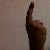
The image shows a hand gesture representing the number 1 in Indian Sign Language.